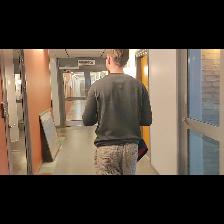
Label: Human